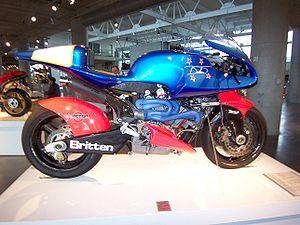
Britten Motorcycle Company Ltd est une marque de motocyclette néo-zélandaise, créée par John Britten.